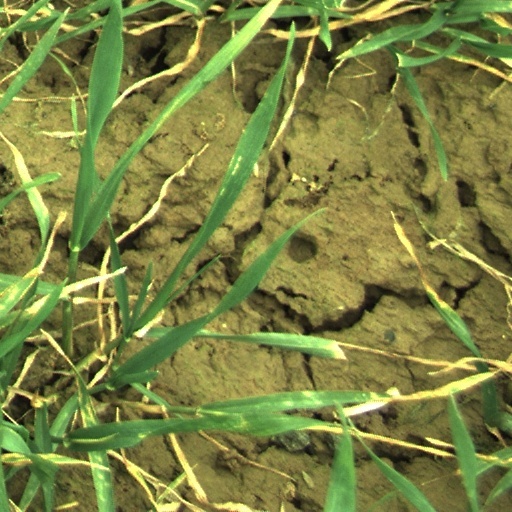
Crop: wheat